Anton Janša

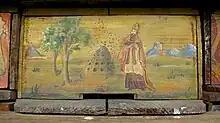
Beehive painting, Janša Beehive

Anton Janša (c. 20 May 1734 – 13 September 1773) was a Carniolan apiarist and painter. Janša is known as a pioneer of modern apiculture and a great expert in the field. He was educated as a painter, but was employed as a teacher of apiculture at the Habsburg court in Vienna.